Slam Bradley

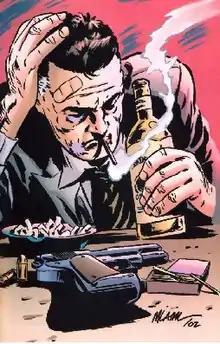
Interior artwork from "Catwoman Secret Files & Origins" #1 (September 2002). Art by Michael Lark.

Samuel Emerson "Slam" Bradley is a fictional character that has appeared in American comic books published by DC Comics. He is a private detective who exists in DC's main shared universe. The character concept was created by DC Comics founder Malcolm Wheeler-Nicholson and developed by Jerry Siegel and Joe Shuster, who both later became more well known as the co-creators of Superman. As one of the first ever DC characters, the character first appears in the Golden Age of Comic Books in the anthology title "Detective Comics", being introduced in the first issue. He later commonly was associated with Batman and other spinoff Batman characters when revived.